George A. Stephen

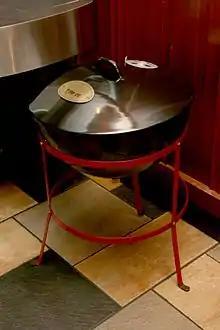
Replica of the original 1951 Weber kettle grill

George A. Stephen Sr. (February 26, 1921 – February 11, 1993) was an American inventor, entrepreneur, and the founder of Weber-Stephen Products Co., the company best known for the manufacturing of charcoal and gas grills. Stephen is credited with the invention of the Weber Kettle grill by cutting a metal buoy in half and fashioning a dome shaped grill with a rounded lid, which he began selling in 1952.